Coffee culture in Australia

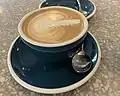
Flat white coffee, a classic Australian coffee

Coffee culture has become a significant cultural phenomenon in Australia.